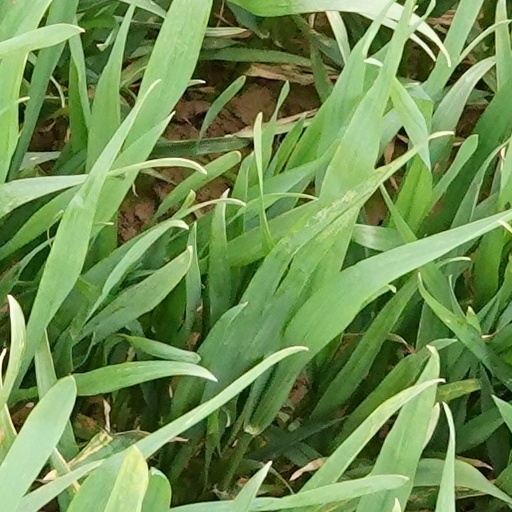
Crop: wheat